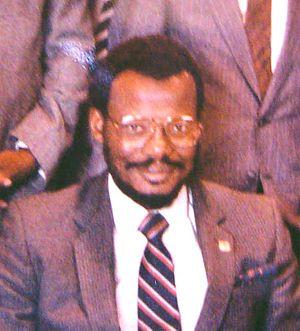
L'histoire de l'Afrique du Sud est très riche et très complexe du fait de la juxtaposition de peuples et de cultures différentes qui se succèdent et se côtoient depuis la Préhistoire. Les Bochimans y sont présents depuis au moins 25 000 ans et les Bantous, depuis au moins 1 500 ans. Les deux peuples auraient généralement cohabité paisiblement. L'histoire écrite débute avec l'arrivée des Européens, en commençant par les Portugais qui décident de ne pas coloniser la région, laissant la place aux Néerlandais. Les Britanniques contestent leur prééminence vers la fin du xviiiᵉ siècle, ce qui mène à deux guerres. Le xxᵉ siècle est marqué par le système législatif séparatiste et ségrégationniste de l'apartheid puis par l'élection de Nelson Mandela, premier président noir d'Afrique du Sud, à la suite des premières élections nationales multiraciales au suffrage universel organisées dans le pays.